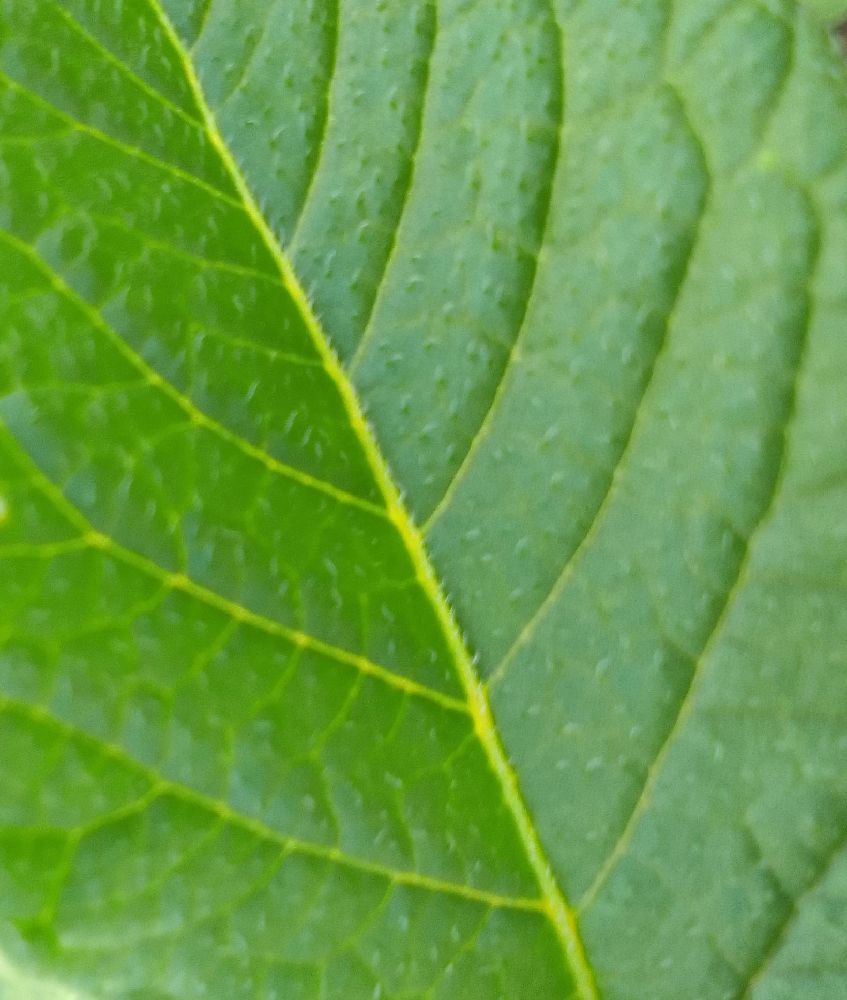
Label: Healthy